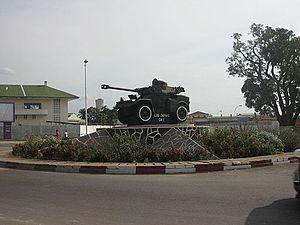
La Place du 5 juin à Brazzaville avant , le blindé but à la résidence du président du Congo, le fond dit ""plus jamais ça!"""
La guerre civile du Congo-Brazzaville, du début du mois de juin 1997 au mois d'octobre 1997, est un conflit à la fois ethnique et politique qui a opposé le président Pascal Lissouba et sa milice, les Zoulous, à Denis Sassou Nguesso et sa milice, les Cobras. Ce dernier a remporté la victoire grâce au soutien militaire déterminant du régime angolais.